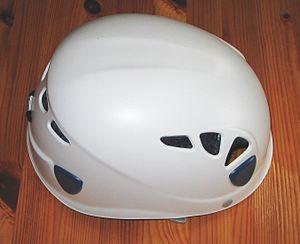
Le matériel d'escalade comprend l'ensemble des équipements utilisés durant l'escalade. Il existe une grande variété de matériels qui permettent la progression du grimpeur ainsi que sa protection. La plupart des équipements usuels d'escalade sont brièvement décrits dans cet article. Les articles sur les protections d'escalade et les systèmes d'assurage décrivent les équipements communément utilisés pour protéger le grimpeur des conséquences d'une chute. De nombreux équipements d'escalade sont communs avec les équipements utilisés en alpinisme comme les cordes, les pitons ou encore les mousquetons.